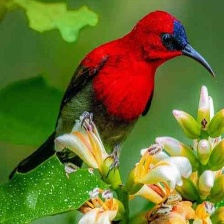
Species: CRIMSON SUNBIRD
Scientific name: AETHOPYGA SIPARAJA